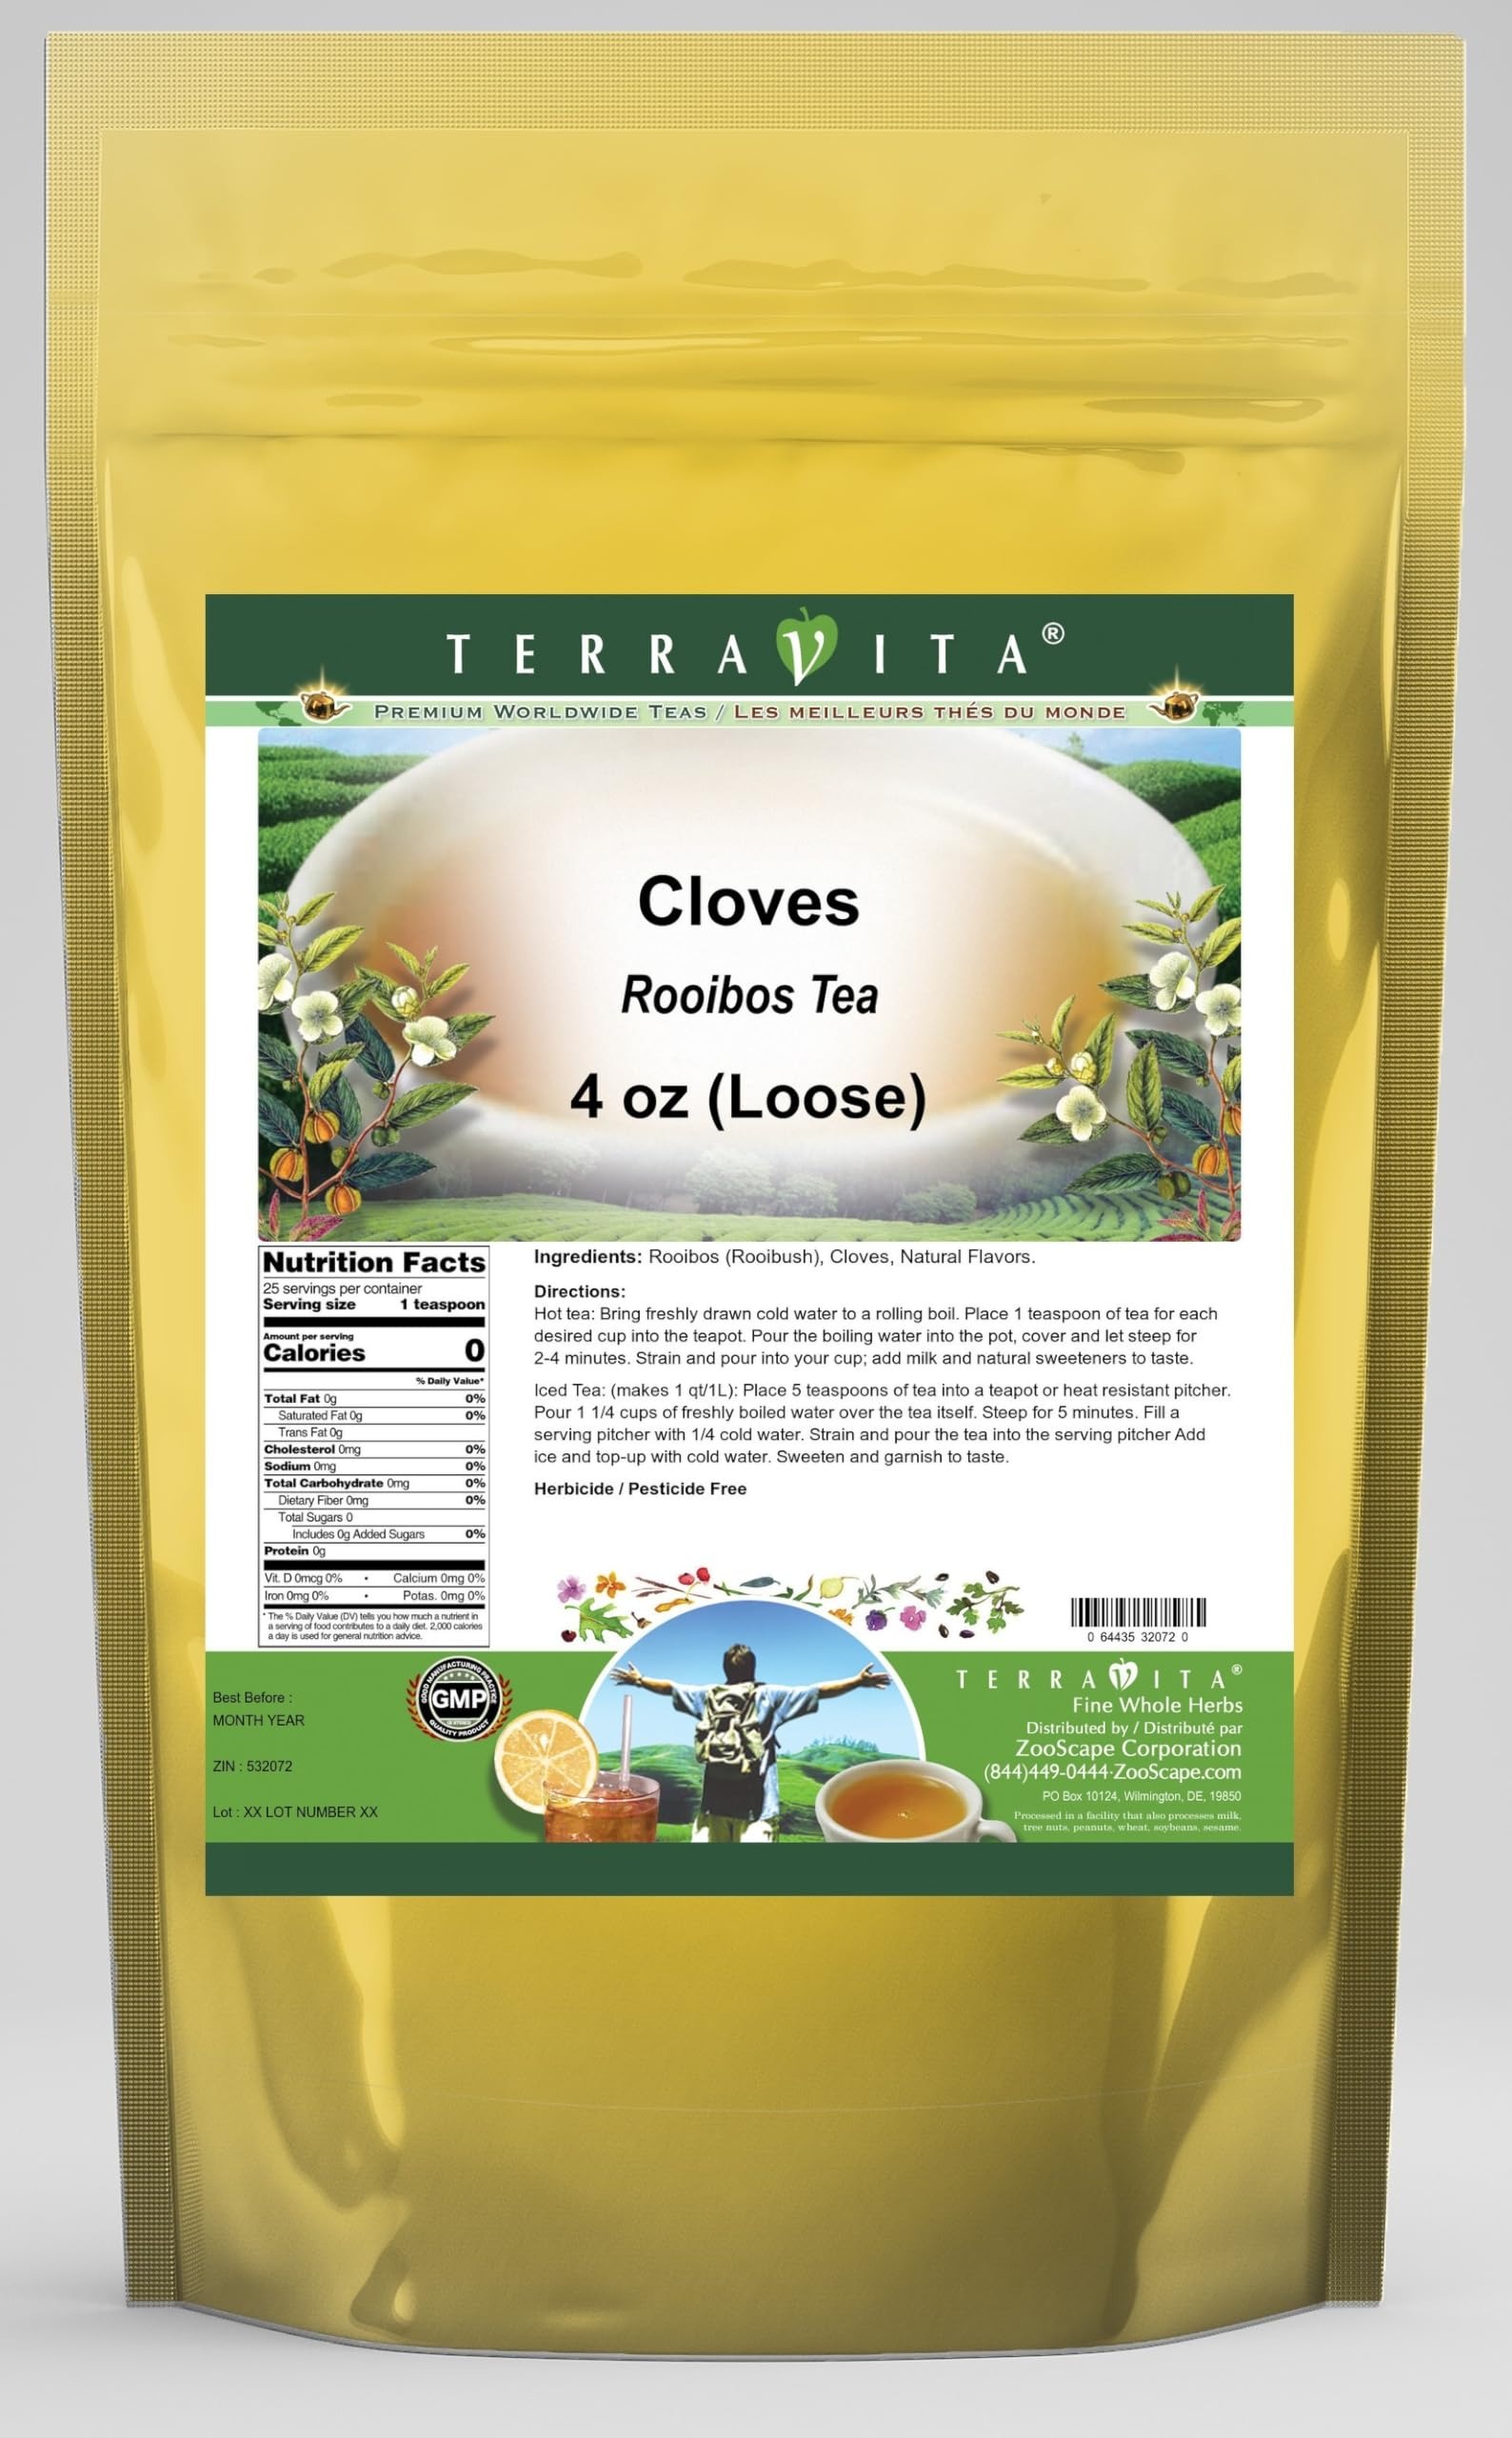
Item Name: Cloves Rooibos Tea (Loose) (4 oz, ZIN: 532072) - 2 Pack
Bullet Point 1: Our Cloves Rooibos Tea is a delightful flavored Rooibos tea with Cloves that you will really enjoy! The unique Cloves aroma and taste is a delight! - Ingredients: Rooibos tea, Cloves and Natural Cloves Flavor.
Bullet Point 2: No fillers.
Bullet Point 3: Manufacturer: TerraVita
Bullet Point 4: Size: 4 oz
Bullet Point 5: Loose Leaf Rooibos Tea - Packed in a convenient upright pouch!
Product Description: Our Cloves Rooibos Tea is a delightful flavored Rooibos tea with Cloves that you will really enjoy! The unique Cloves aroma and taste is a delight! - Ingredients: Rooibos tea, Cloves and Natural Cloves Flavor. - Hot tea brewing method: Bring freshly drawn cold water to a rolling boil. Place 1 teaspoon of tea for each desired cup into the teapot. Pour the boiling water into the pot, cover and let steep for 2-4 minutes. Strain and pour into your cup; add milk and natural sweeteners to taste. - Iced tea brewing method: (to make 1 liter/quart): Place 5 teaspoons of tea into a teapot or heat resistant pitcher. Pour 1 1/4 cups of freshly boiled water over the tea itself. Steep for 5 minutes. Fill a serving pitcher with 1/4 cold water. Strain and pour the tea into the serving pitcher Add ice and top-up with cold water. Sweeten and garnish to taste. - TerraVita is an exclusive line of premium-quality, natural source products that use only the finest, purest and most potent ingredients found around the world. TerraVita is hallmarked by the highest possible standards of purity, potency, stability and freshness. All of our products are prepared with the highest elements of quality control, from raw materials through the entire manufacturing process, up to and including the moment that the bottles or bags are sealed for freshness and shipped out to you. Our highest possible standards are certified by independent laboratories and backed by our personal guarantee. - TerraVita exists to meet and ensure your family's health and wellness without the harmful effects of chemicals and health products. We strive to make all of our products affordable and reliable and are constantly searching the market to maintain our affordability and to look for new ways to serve you and the ones you love
Value: 8.0
Unit: Ounce

Price: 26.235